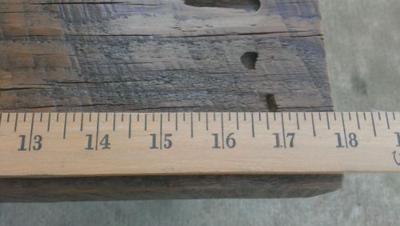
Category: table